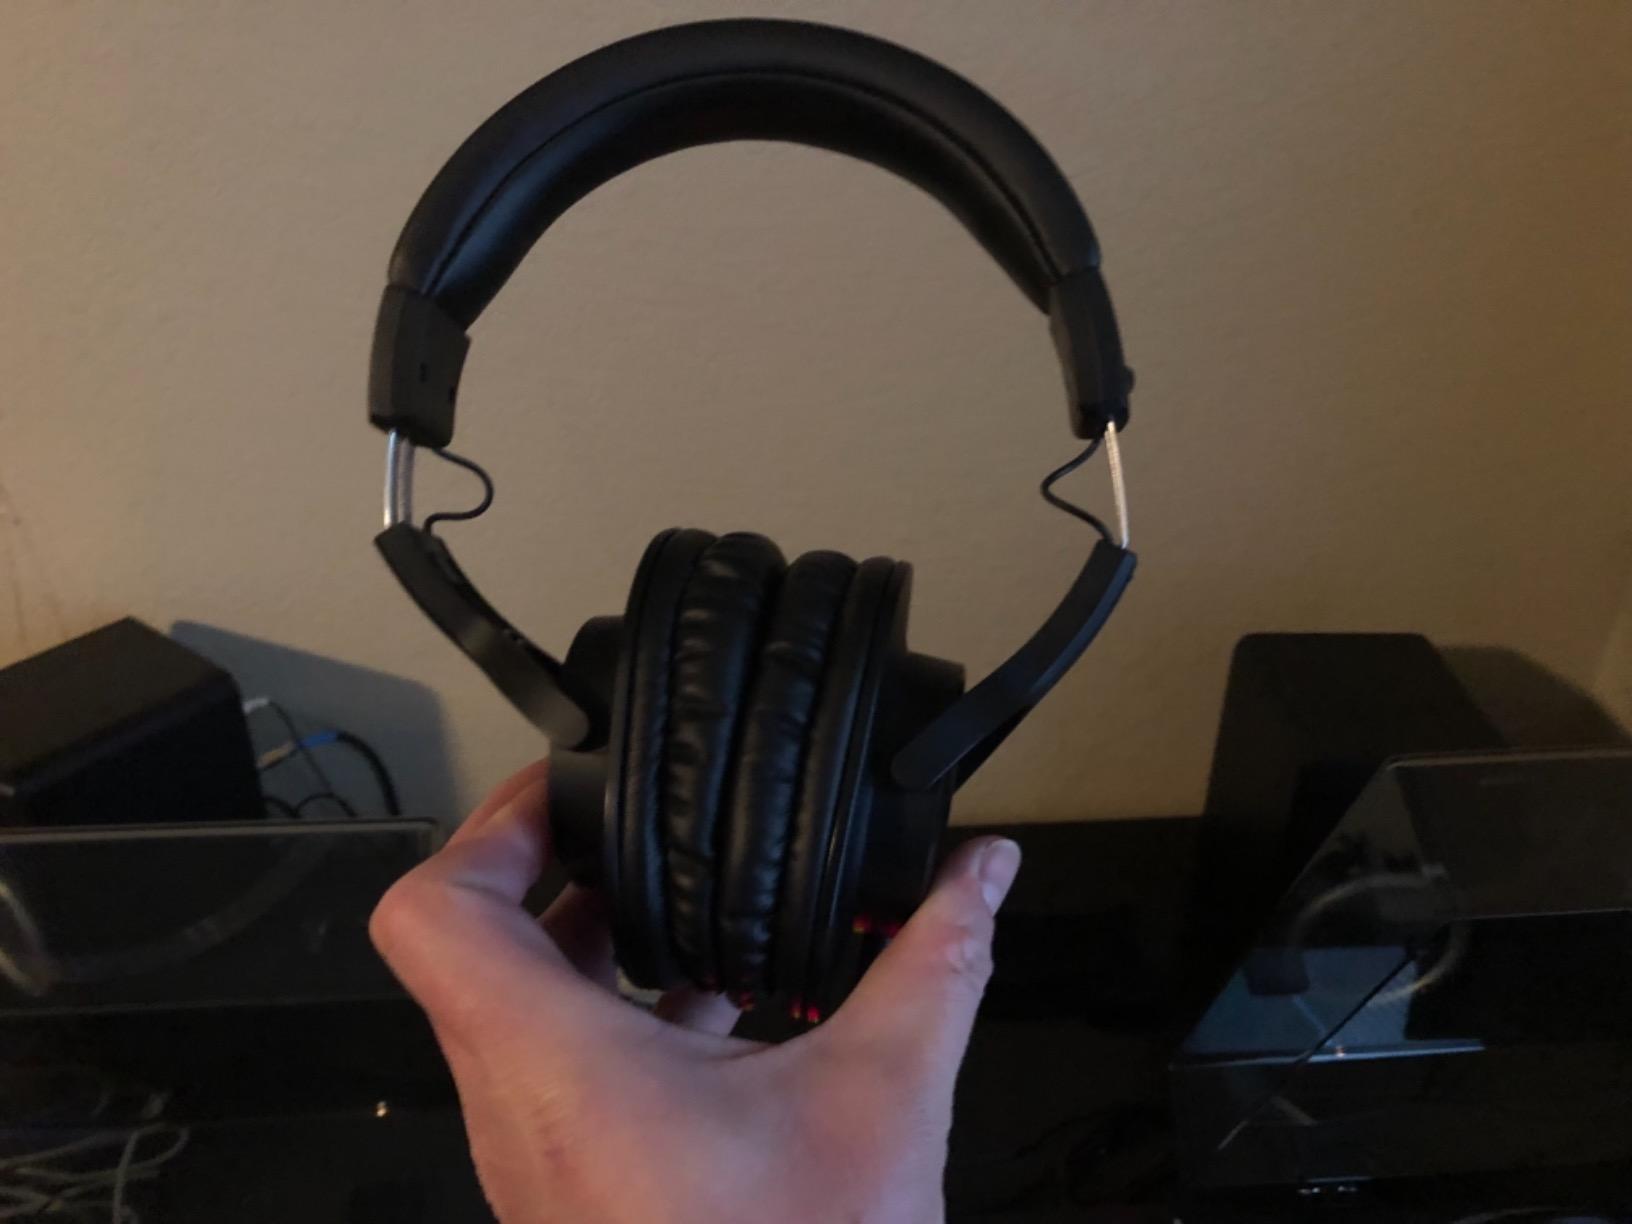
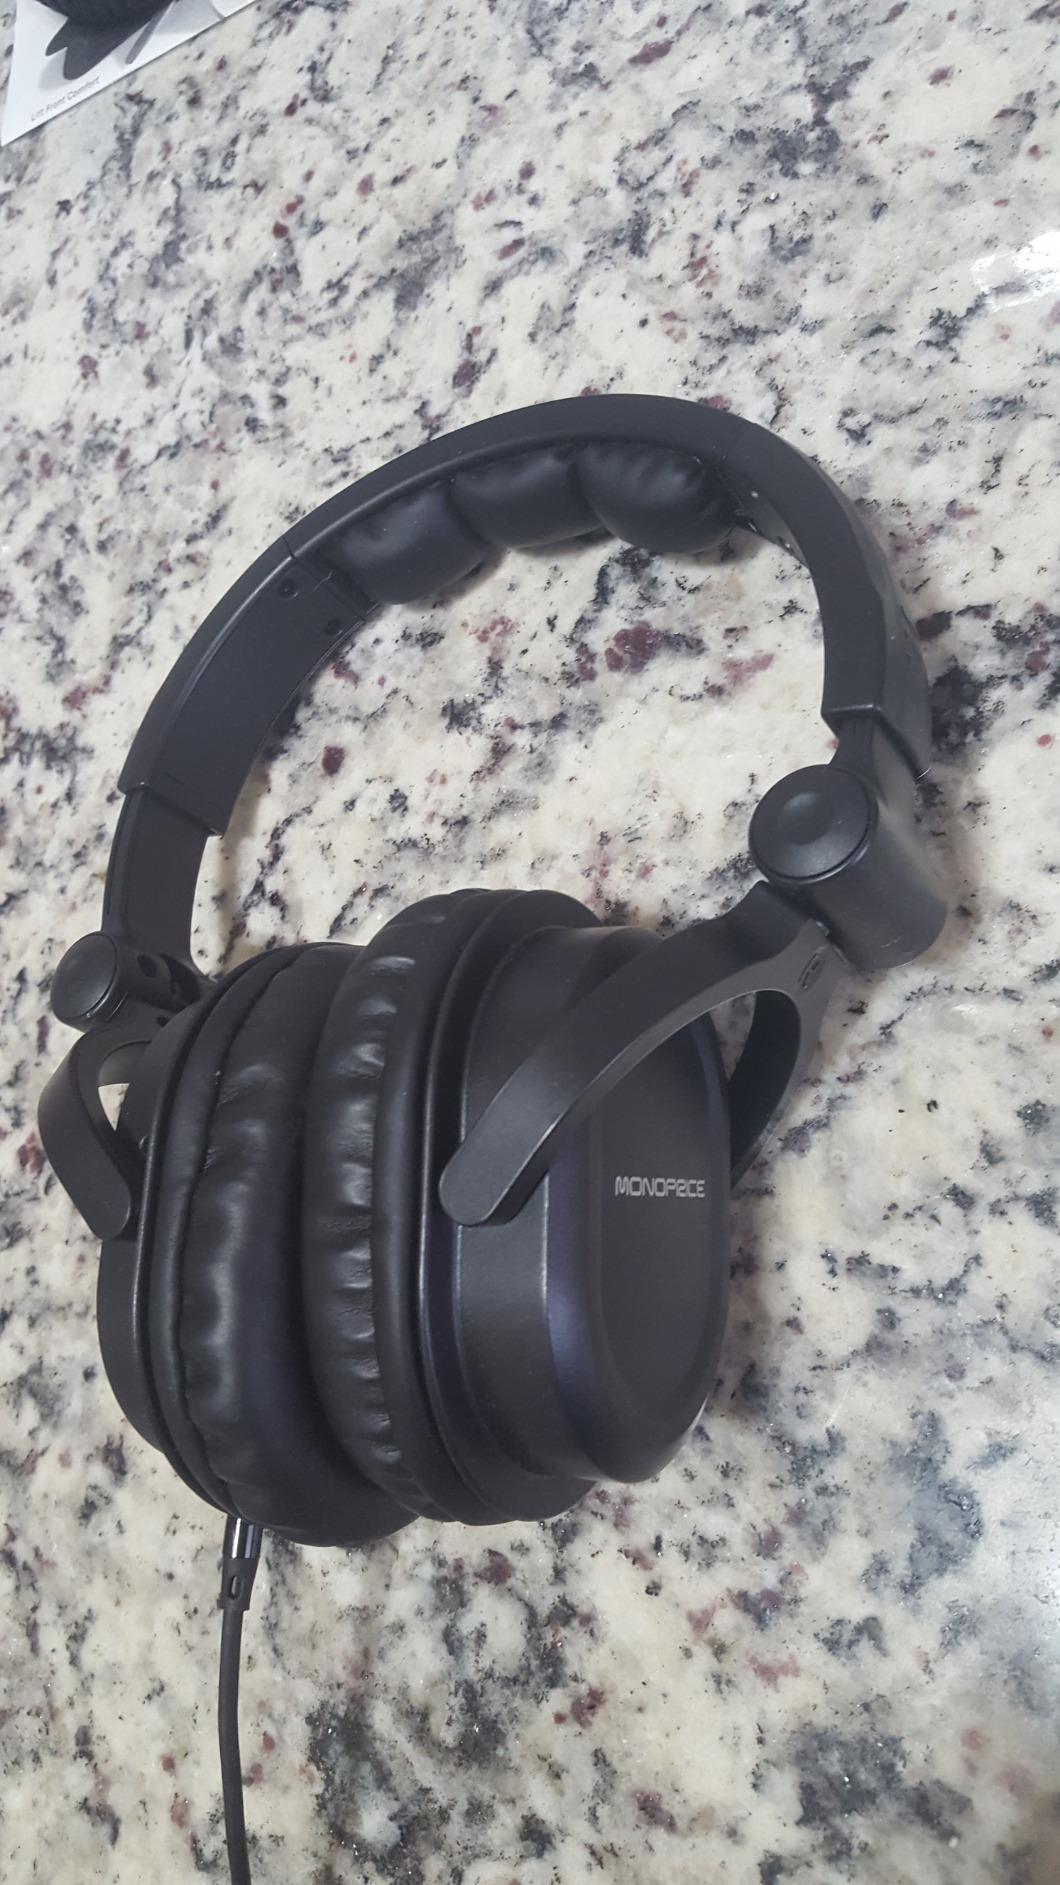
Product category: headphones
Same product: no